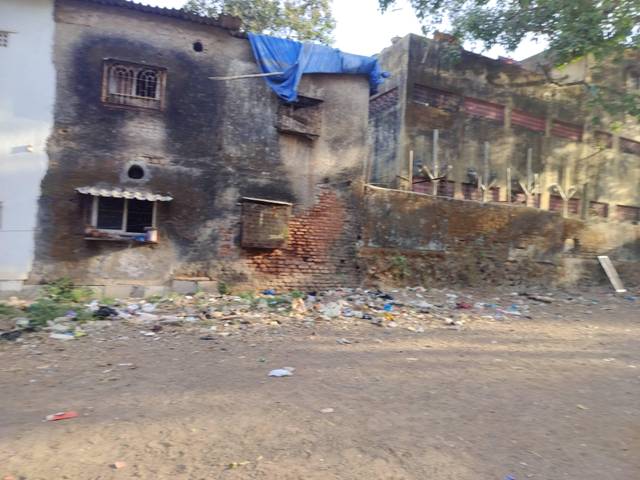
Region: India
Coordinates: 19.089, 72.898